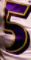
Number: 5